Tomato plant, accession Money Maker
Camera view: bottom (45 deg); turntable rotation: 210 degrees
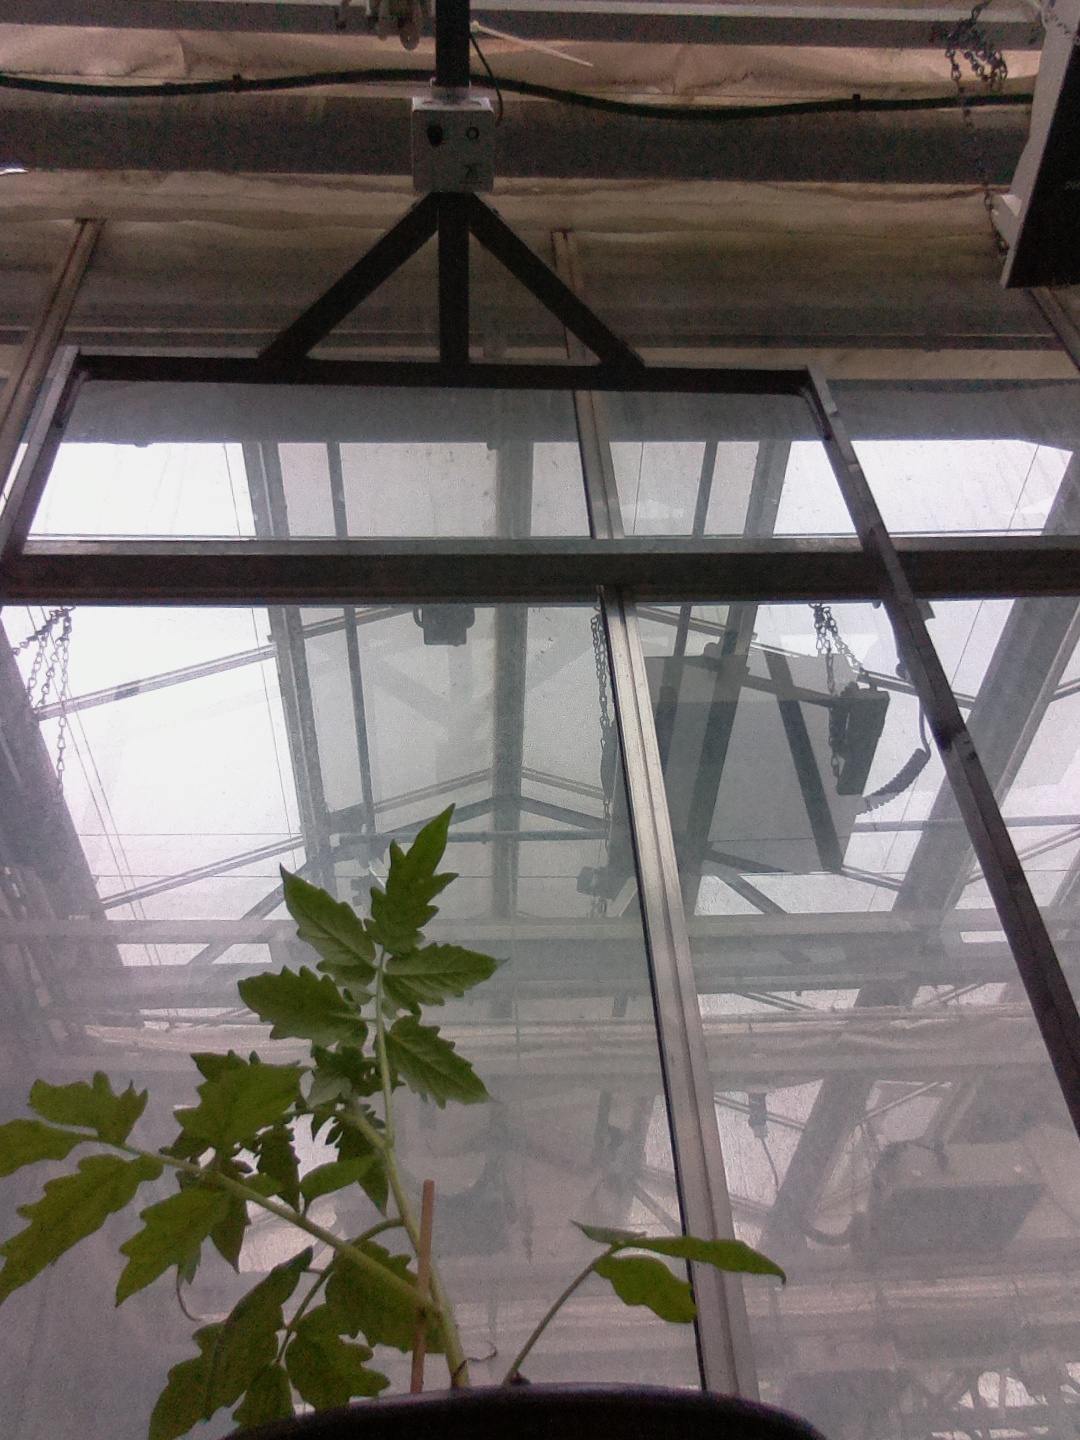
BBCH growth stage 13: 6 of true leaves visible